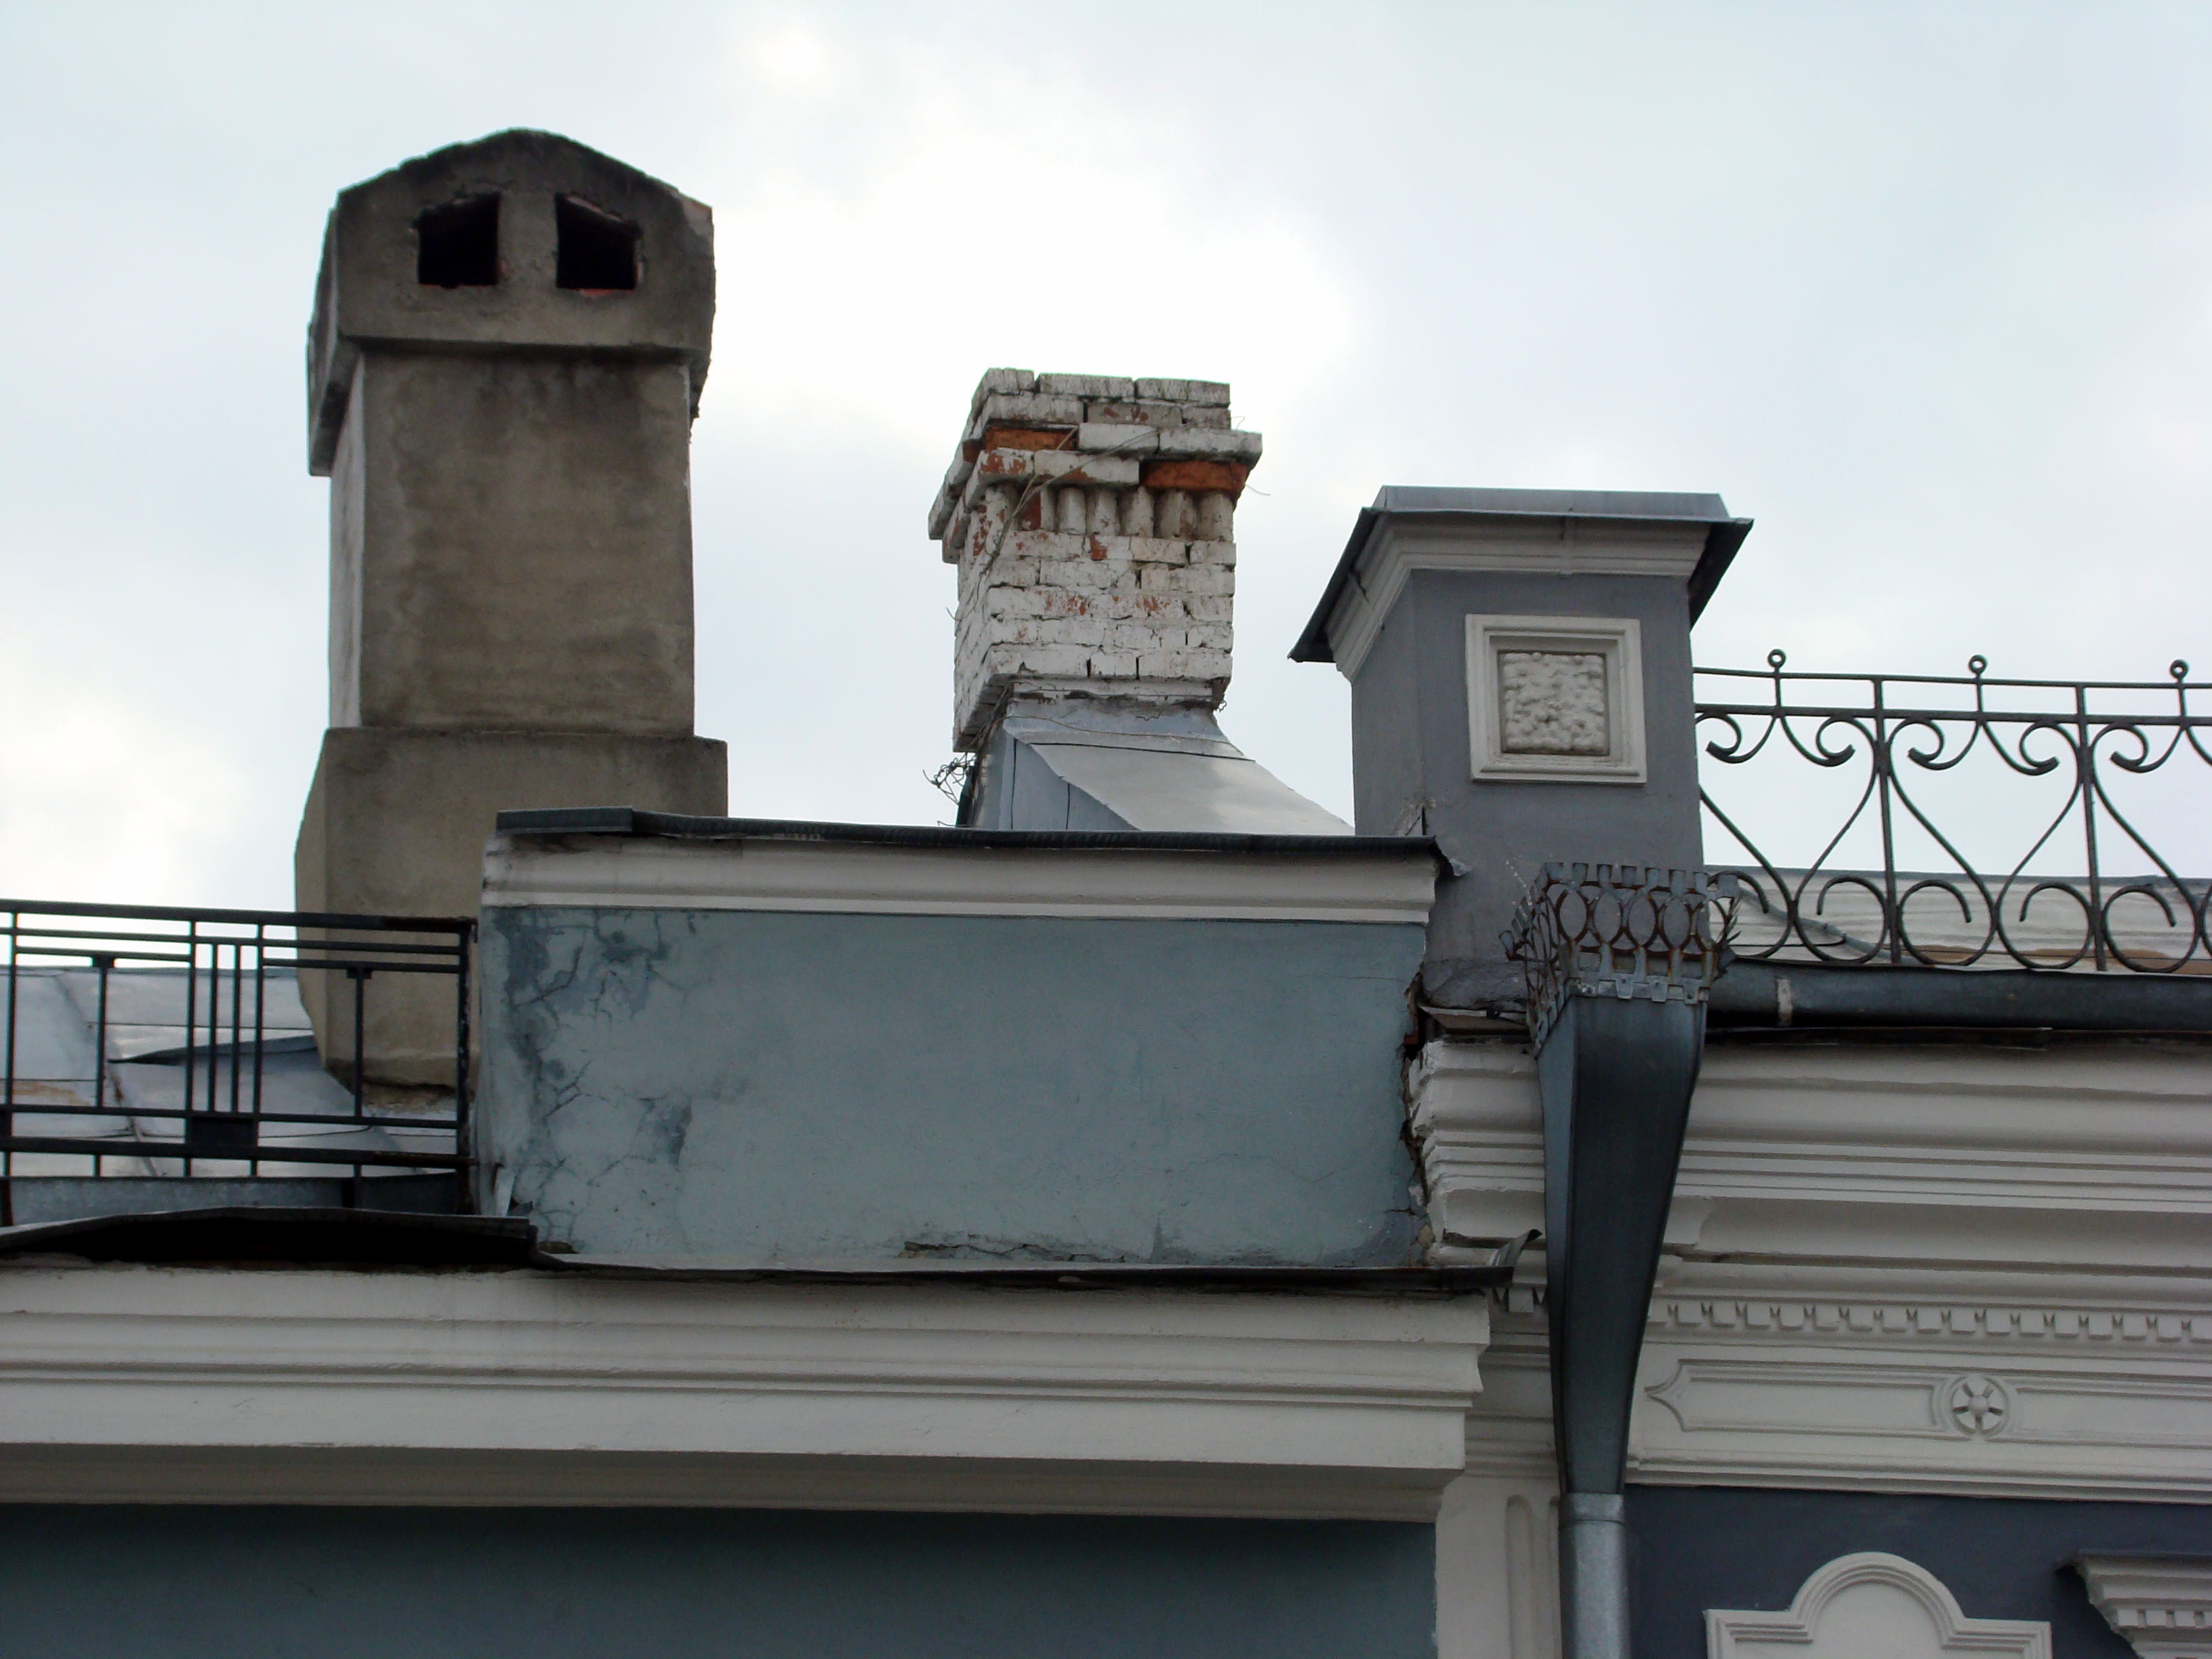
architecture, roof, city, wall, cityscape, transport, sony, moscow, russia, cityscapes, moskau, moscou, dsc, h9, dsch9